Brockweir

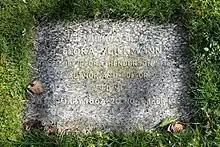
Monument to Flora Klickmann (1867–1958), author and editor.

The writer Flora Klickmann (1867–1958), who wrote several popular books about her experiences of living in the Wye valley near Brockweir, is buried in the churchyard of the Moravian Church.